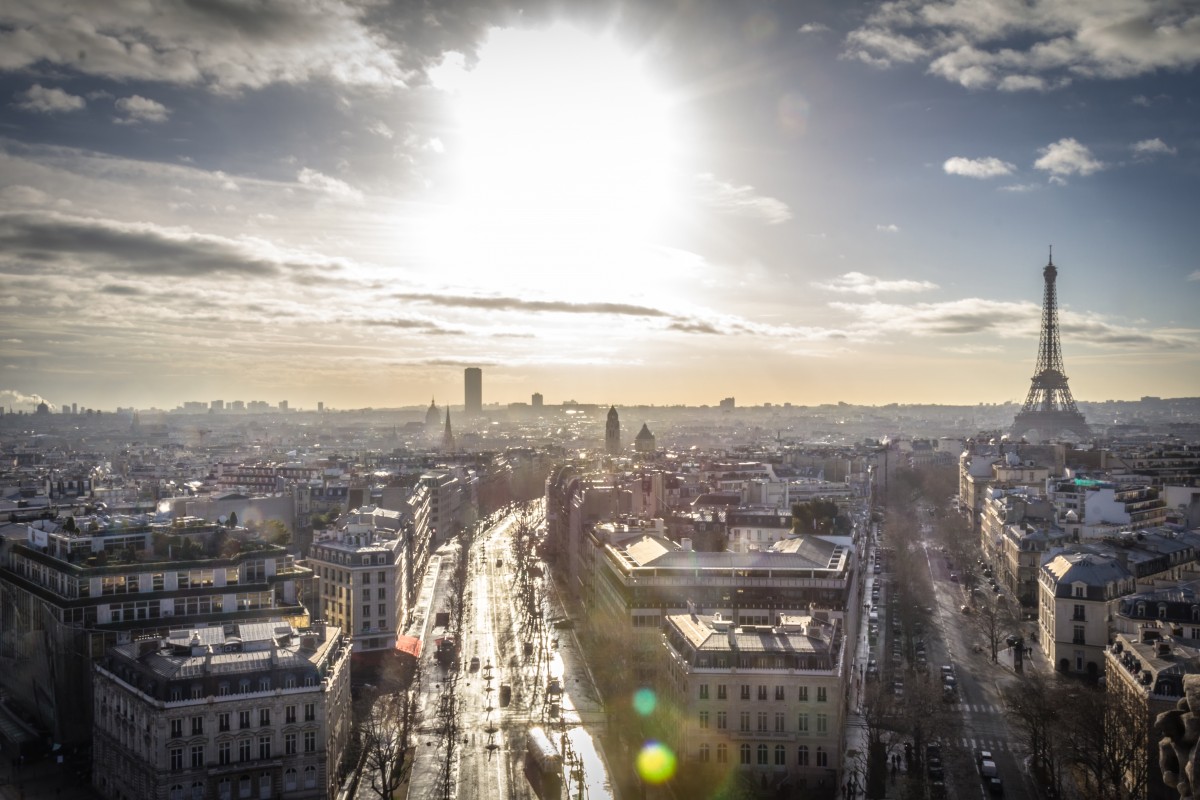
Tags: sky, skyline, photography, sunlight, morning, town, city, paris, skyscraper, cityscape, panorama, downtown, dusk, france, evening, tower, landmark, metropolis, urban area, atmospheric phenomenon